Jason Grimshaw

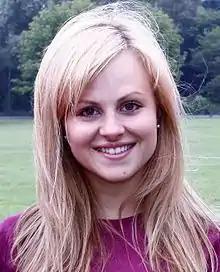
Jason had a relationship with Sarah Platt played by Tina O'Brien ("pictured").

In 2009, Jason began dating David Platt's ex-girlfriend Tina McIntyre (Michelle Keegan). Speaking of the storyline, Thomas said "I just thought it was really good for their storylines because I knew it'd bring the Platts and the Grimshaws back together in their usual warring ways. Who could forget the famous fight on the cobbles between Gail and Eileen? I think at some point that'll come again. There's always banter from one side of the Street to the other." Asked what attracts Tina to Jason, Thomas replied: "I think it's because she's quite full-on with Jason. She made a big effort with him in the beginning, so he just played off that and spiced up his life a bit in the process. He wanted a bit more fun than just sitting there having a pint in The Rovers every day." It all came a little out of the blue, did not it? "Yeah, Jason completely wasn't aware that Tina fancied him. She had to come onto him to make him realise, but as soon as he got the sign, he was in there! It doesn't take him long to get his pants off! I think Jason was playing with the situation a bit as well to see what he could get out of her. When he started getting the right signals, he just thought 'I might as well have a go'. They seem to be very happy at the moment."